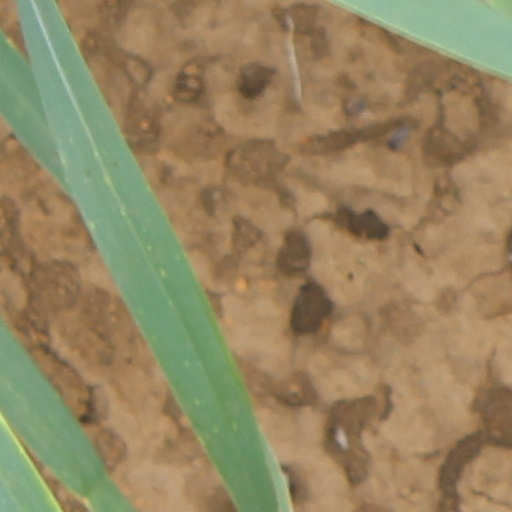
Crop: wheat